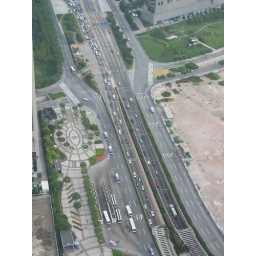
We had to cross this road later in the day, eeek!